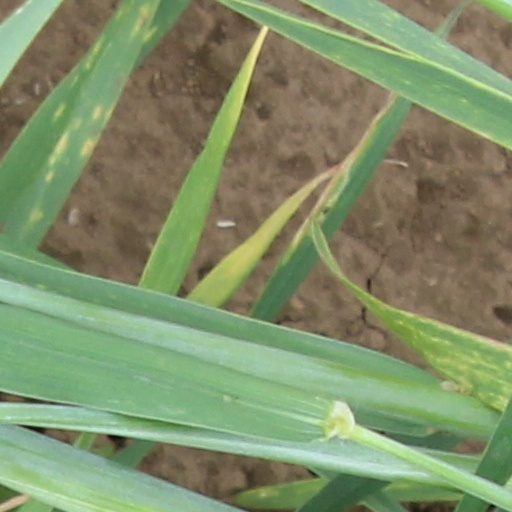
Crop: wheat